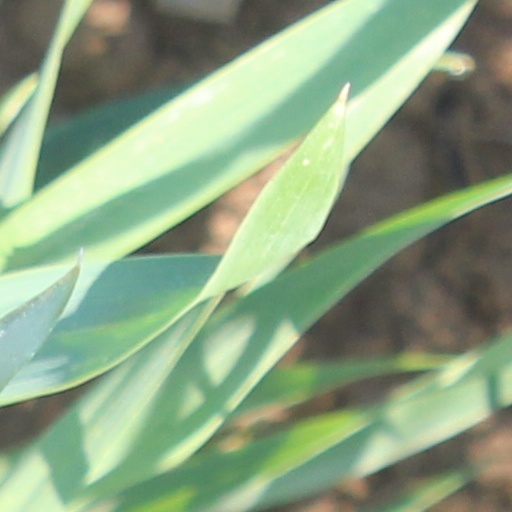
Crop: wheat